Duran Duran

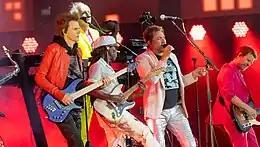
Duran Duran performing at BST Hyde Park 2022, with Nile Rodgers

In 2019, Duran Duran were working on a new album with Ronson, Erol Alkan and Giorgio Moroder handling production duties, and Graham Coxon and Lykke Li being confirmed as collaborators. Rhodes described the content and sound of a possible first single to be "very different for us." Initially planned for release in 2020, the recording of the album was put on hold in March 2020 due to the COVID-19 pandemic. On 8 January 2021, a cover of "Five Years" by David Bowie was released for the fifth anniversary of his death. On 13 January 2021, "Rolling Stone" included the album at number 50 on their "54 Most Anticipated Albums of 2021" list. Le Bon said that the album is "quite naked, raw. The grass is slightly sharp and twinkly rather than smooth," and is "groovy (and) modern and very honest. The lyrics are quite something.” On 18 May, the album title was announced as "Future Past".